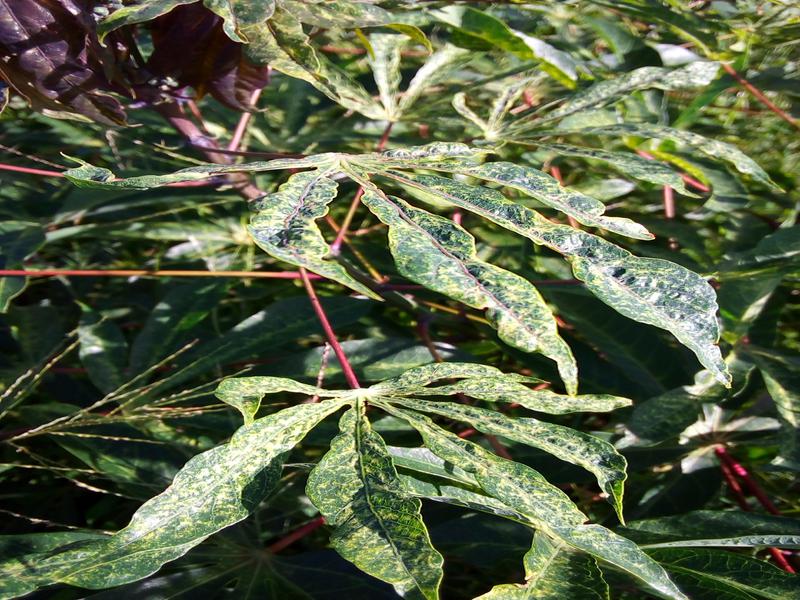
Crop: cassava
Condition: green_mottle